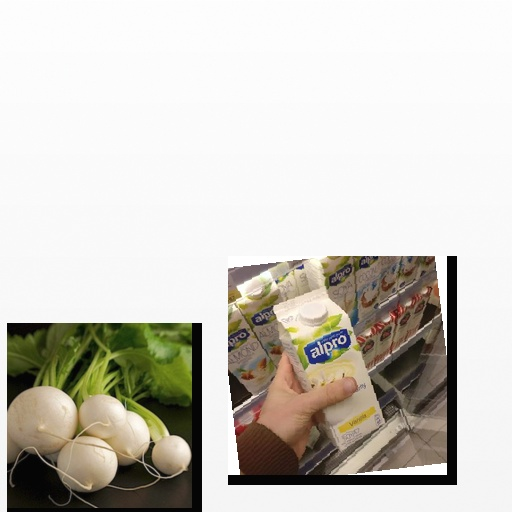
Food items: turnip, soyghurt